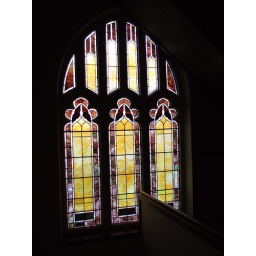
One of many stained glass window inside the First Presbyterian Church in Wichita Kansas.